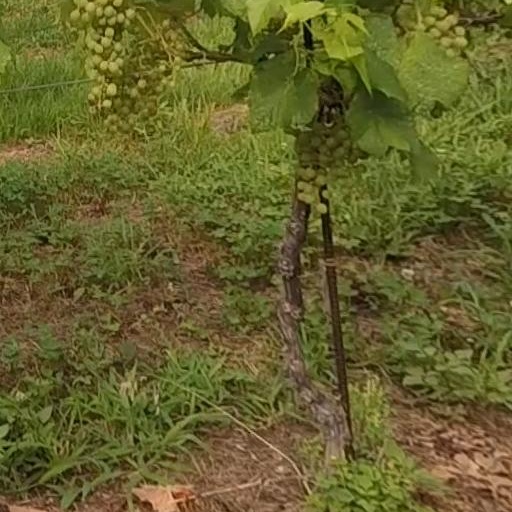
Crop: grape